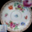
Label: plate